Off the Menu: Asian America

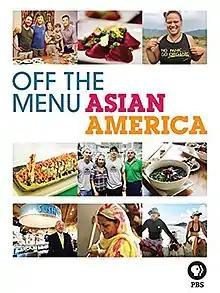

Off the Menu: Asian America is a 2015 American documentary film by Grace Lee about Asian American culture, Asian cuisine, and how they relate to the culture of the United States. It premiered in March 2015 at CAAMFest and aired on PBS in December 2015.